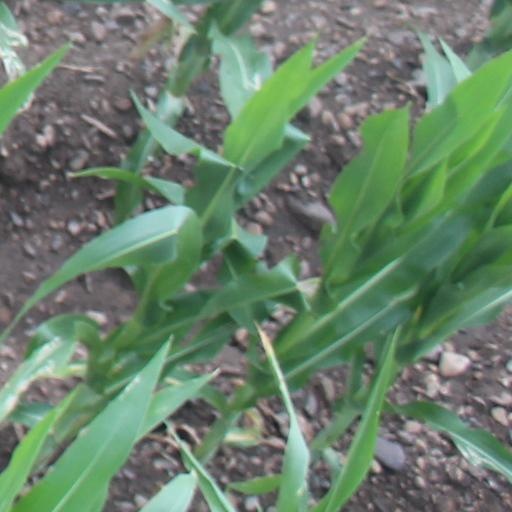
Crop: maize; corn